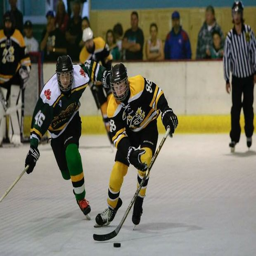
ice hockey returns this weekend .